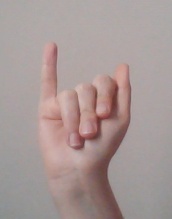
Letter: meem